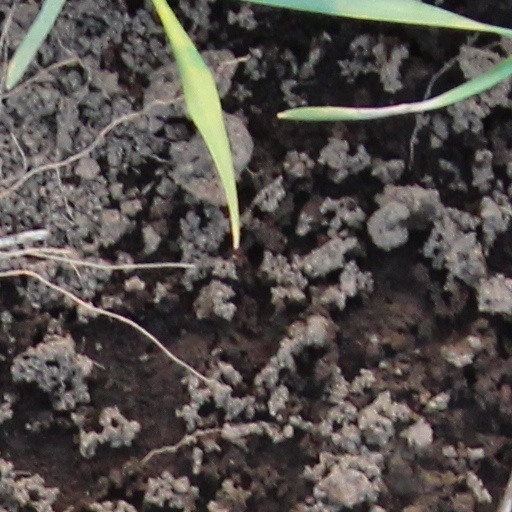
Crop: wheat